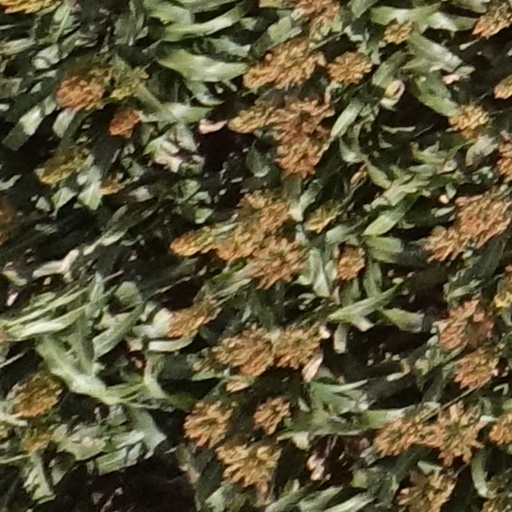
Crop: sorghum